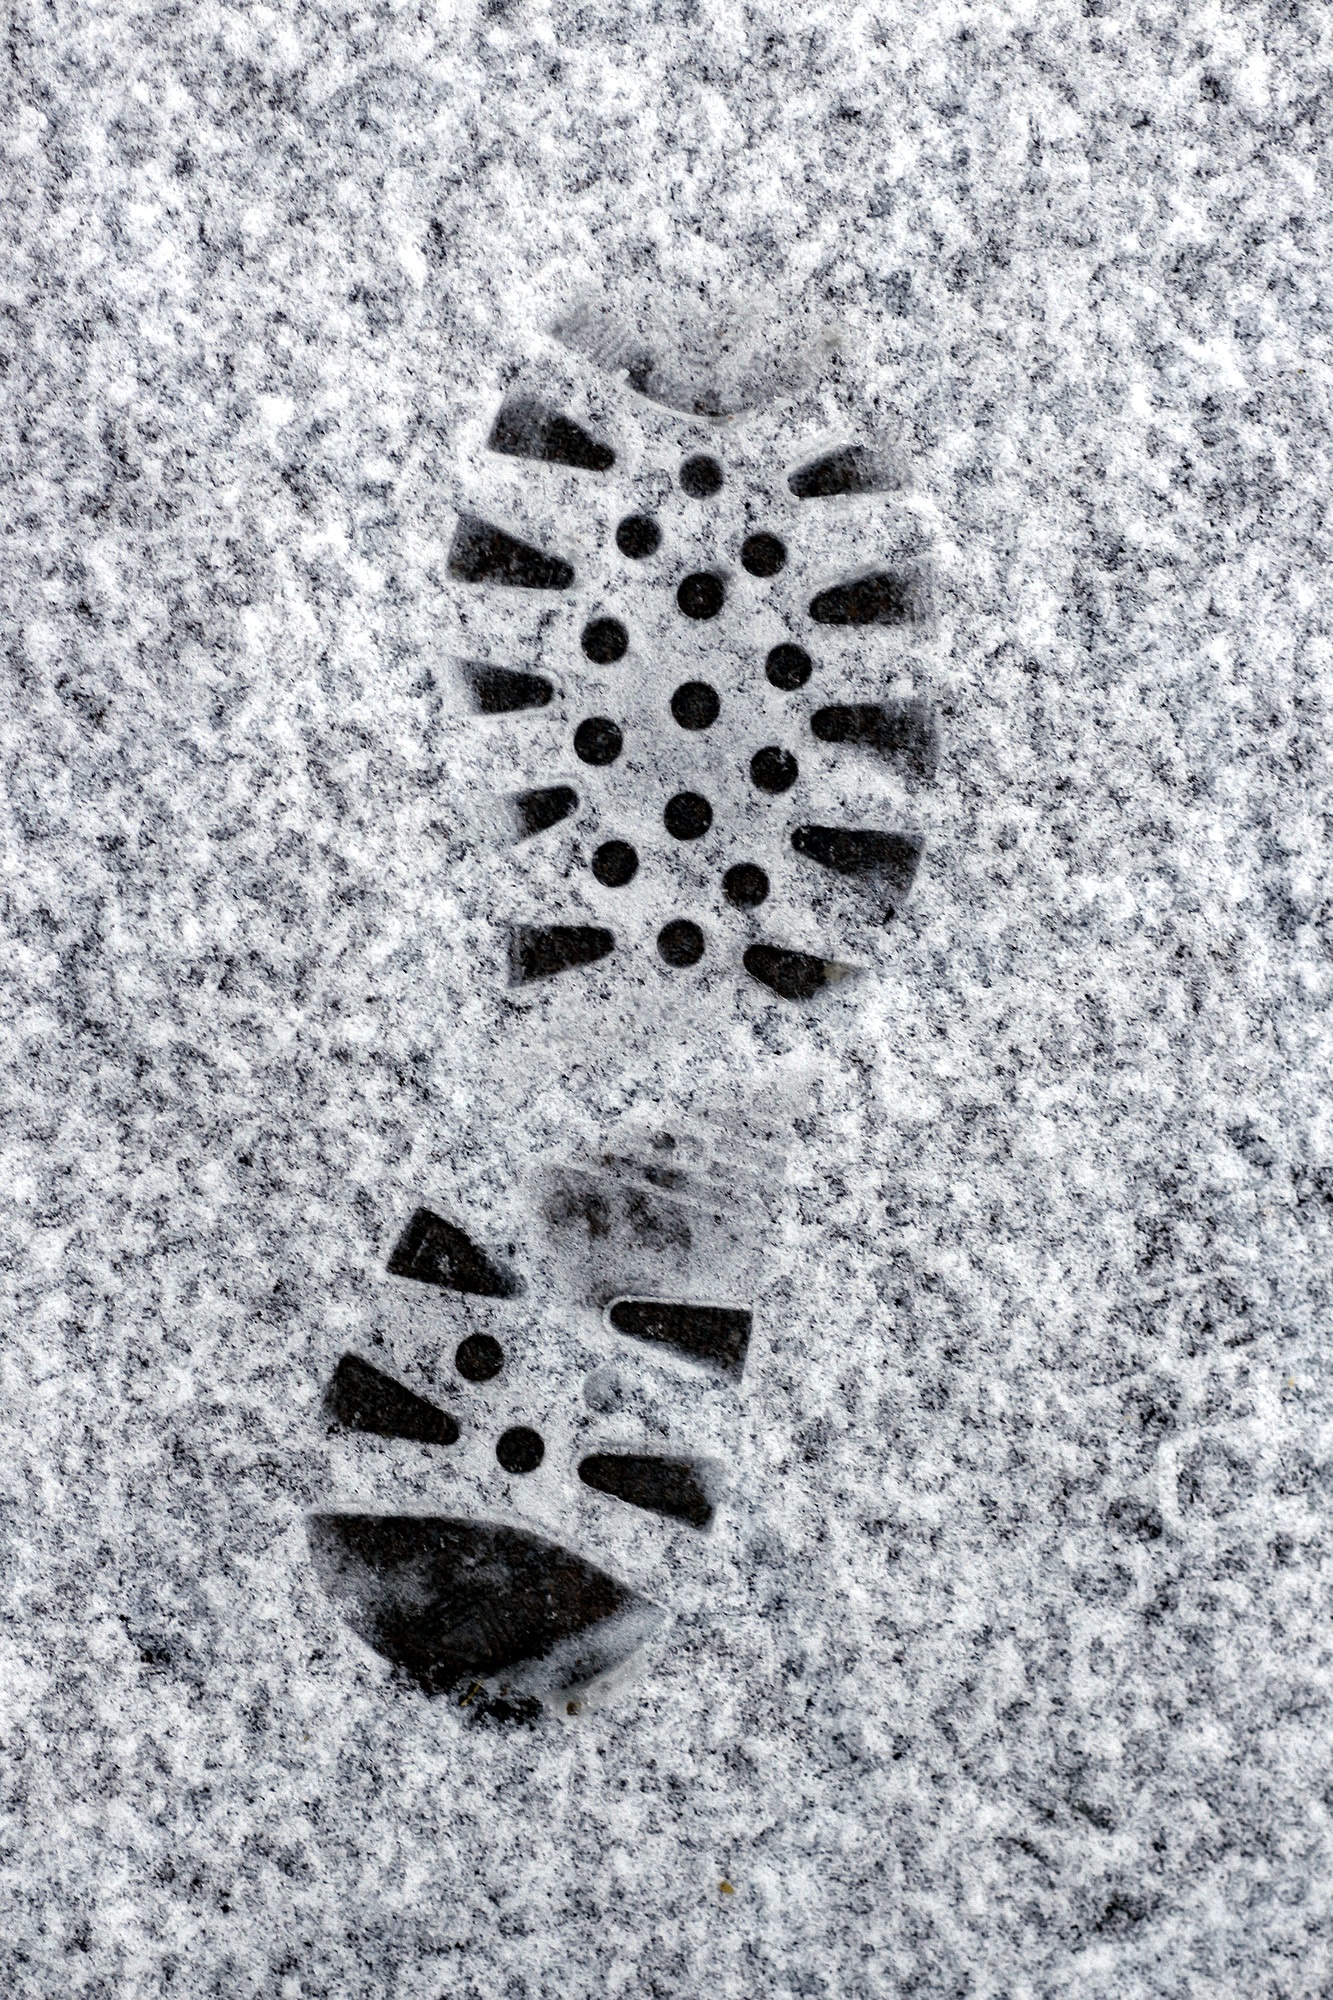
snow, black and white, track, white, number, pattern, line, sole, monochrome, circle, symmetry, imprint, monochrome photography, already